Legislative Council Complex

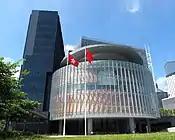
Legislative Council Complex in 2011

The Legislative Council Complex (LegCo Complex) is the headquarters of the Legislative Council of Hong Kong. The complex plays a central role in the legislative process of the Hong Kong Special Administrative Region (SAR), and it has been a focal point for political events and public demonstrations.